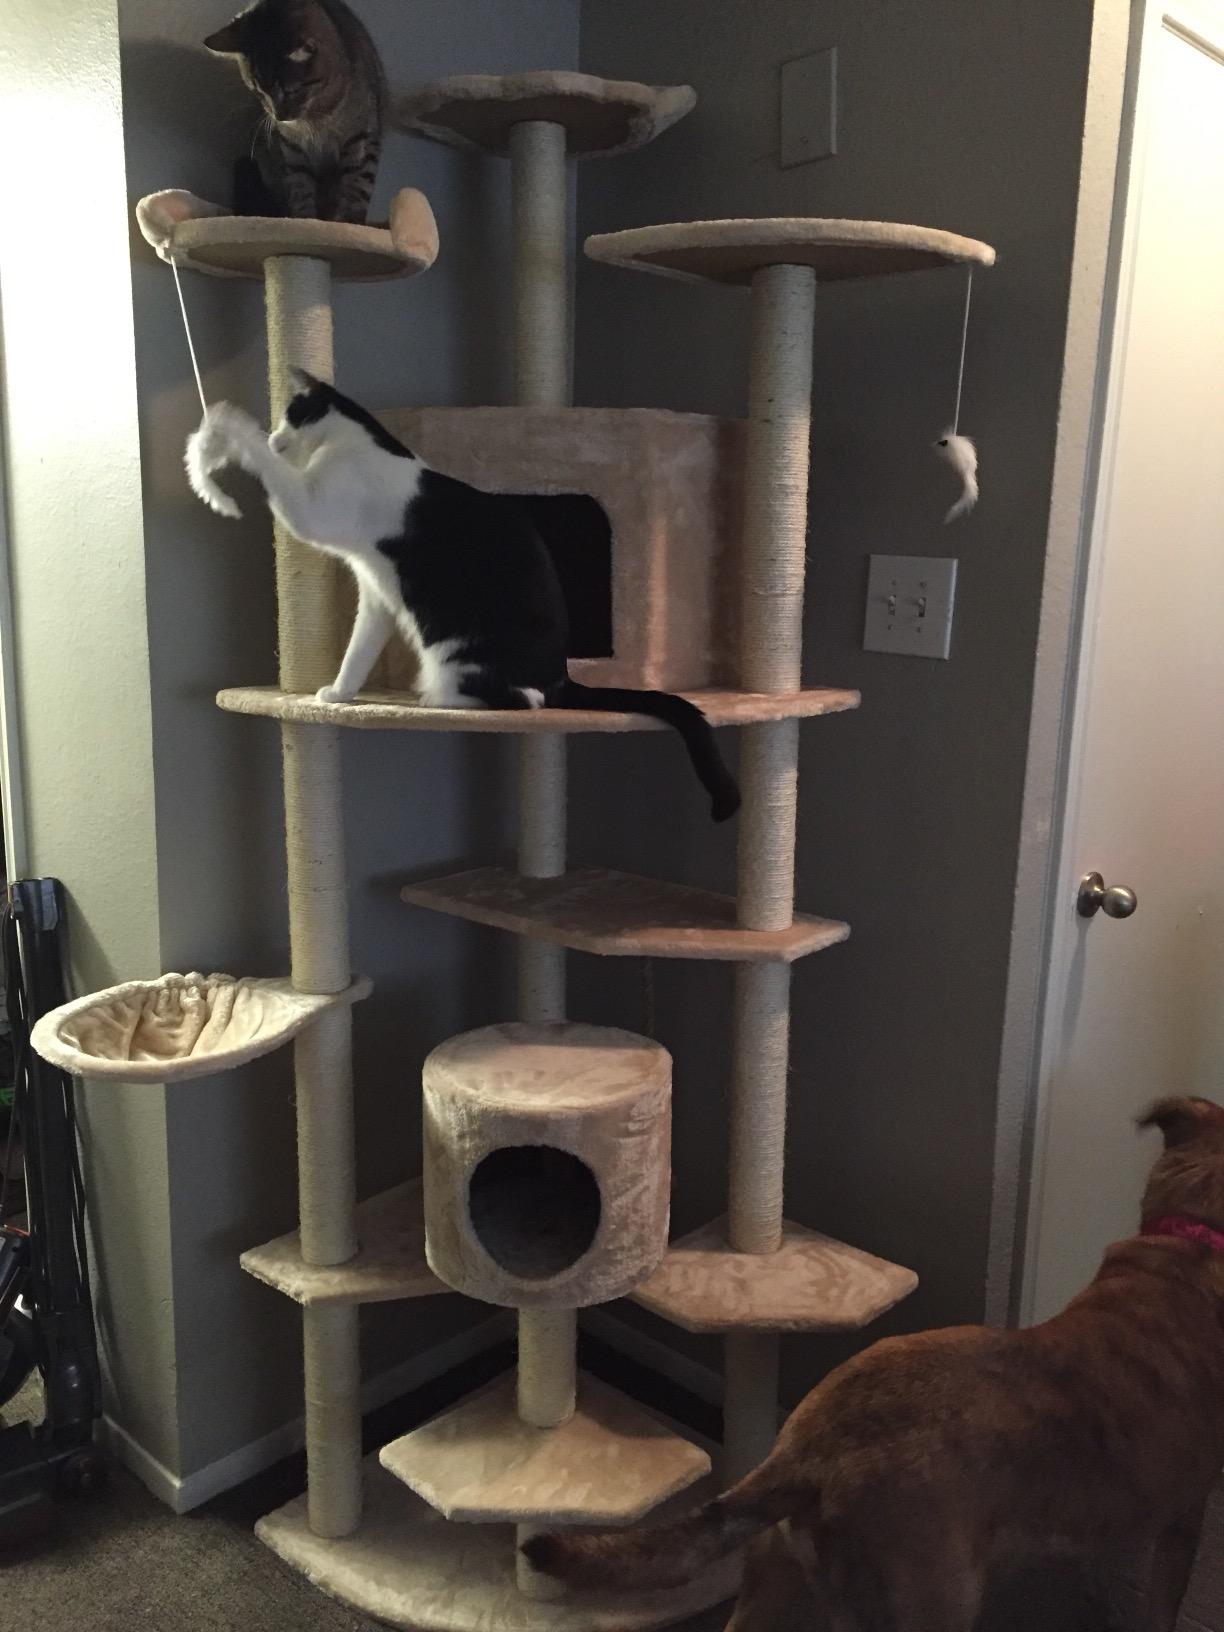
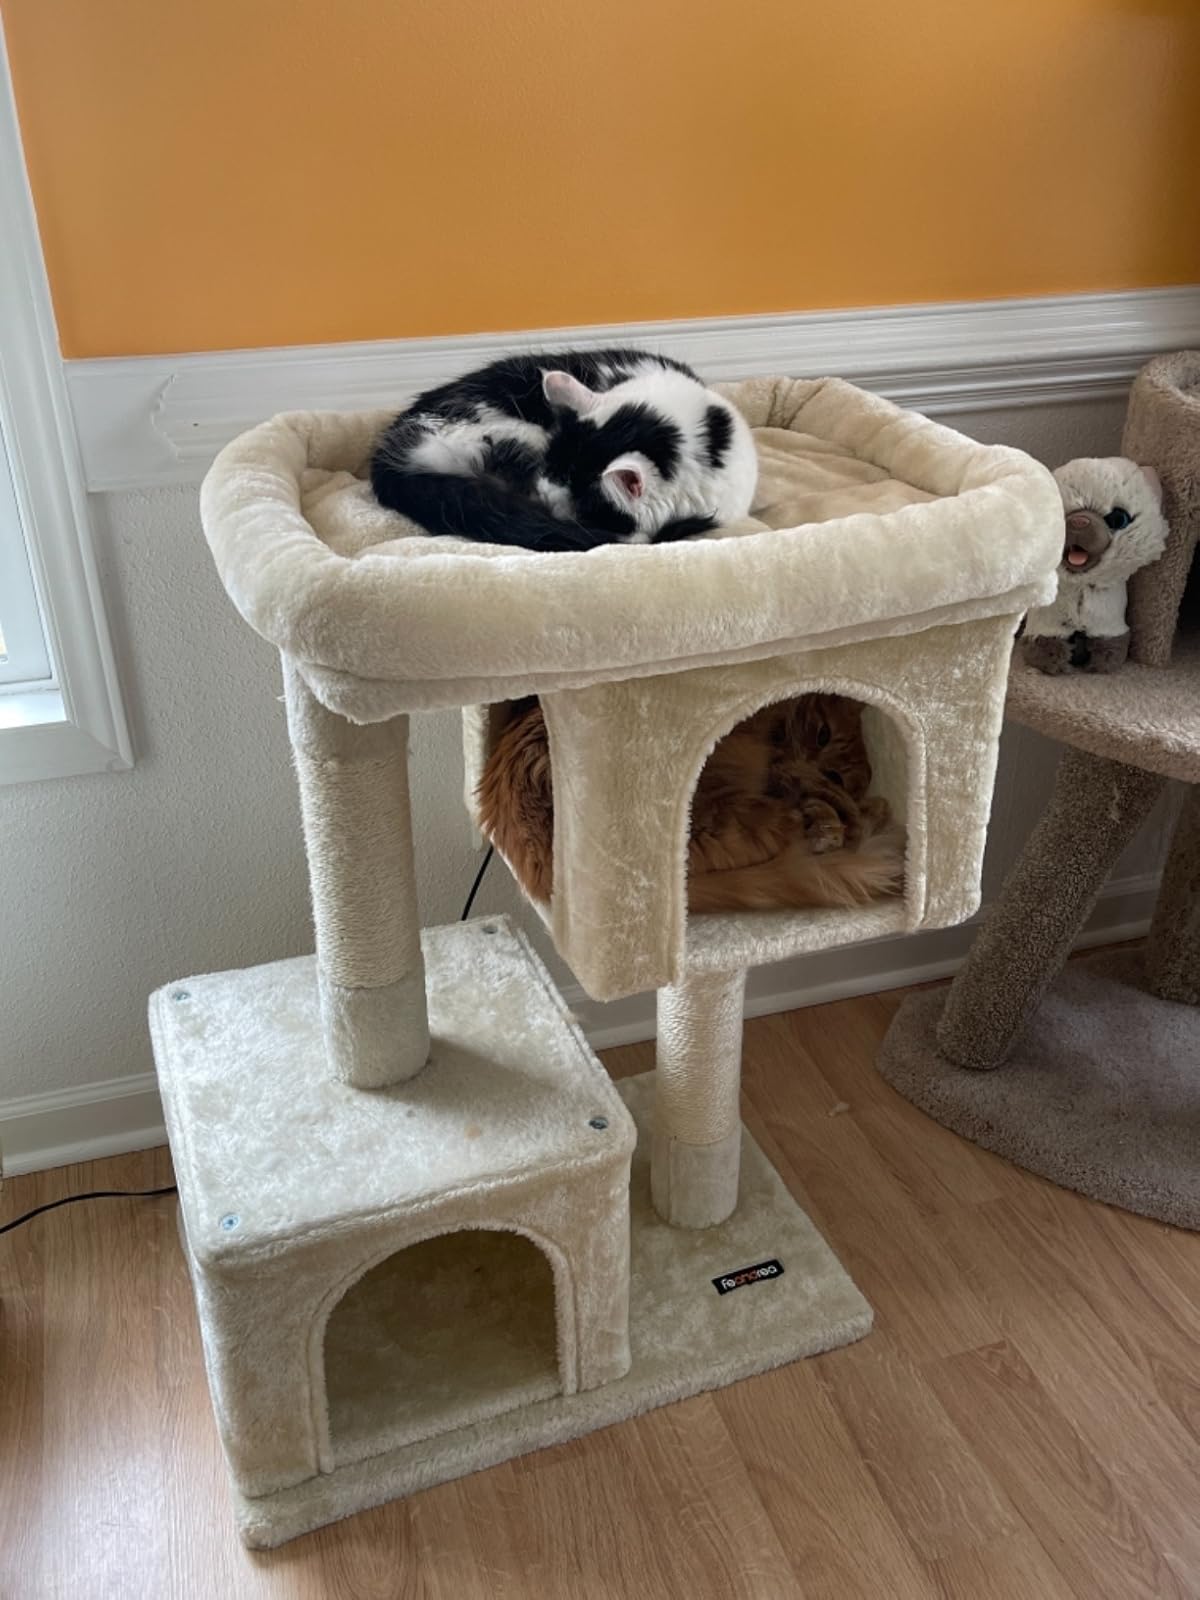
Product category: items_cat tree
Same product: no